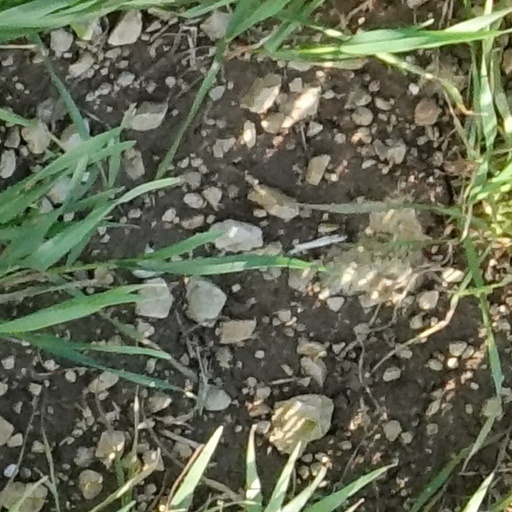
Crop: wheat